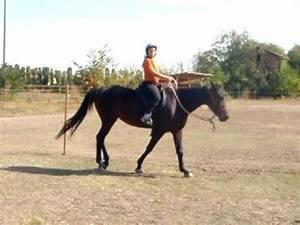
horse